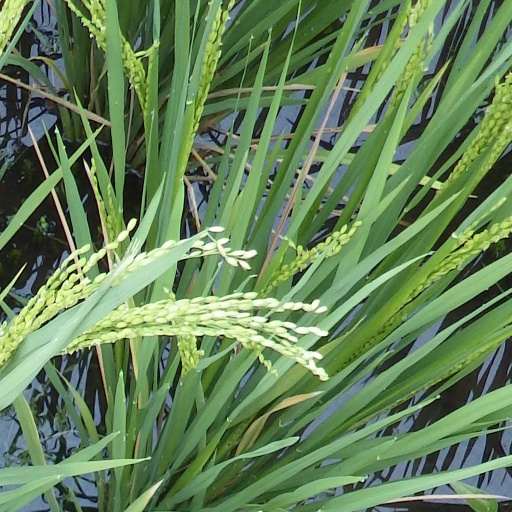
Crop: rice